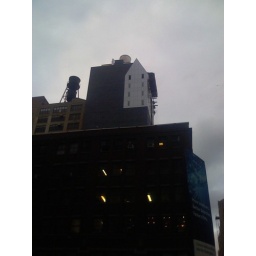
house in the sky